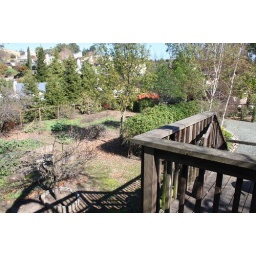
By moving the fence under the honeysuckle, I can square off the lot. Existing shrubs &amp;amp; trees (except for the honeysuckle) can remain.